Baltimore City College football

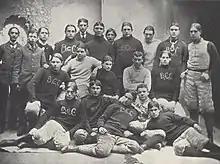
Members of the 1895 Baltimore City College football team

In the mid-1870s, the popularity of football spread to high school competition. City College became one of the first high schools in the Baltimore-area to play football, which meant that there were no organized teams at the same level. In 1895, therefore, City scheduled games against college teams such as the Maryland, the Naval Academy, Mount St. Mary's, Western Maryland and even the Fort Monroe soldiers. The record in 1895: 3 wins, 13 losses, including a 42–0 rout by Navy. In the first game of the 1896 season, Gettysburg College trounced City 50–0, but enthusiasm for the team continued to grow as evidence by the send off given them before they sailed to Hampton, Virginia to play Hampton high school. By the early 1900s, area high schools had developed football teams and City was able to compete on a more level playing field, beating, for instance, the newly formed Polytechnic team 13–0 in 1903.